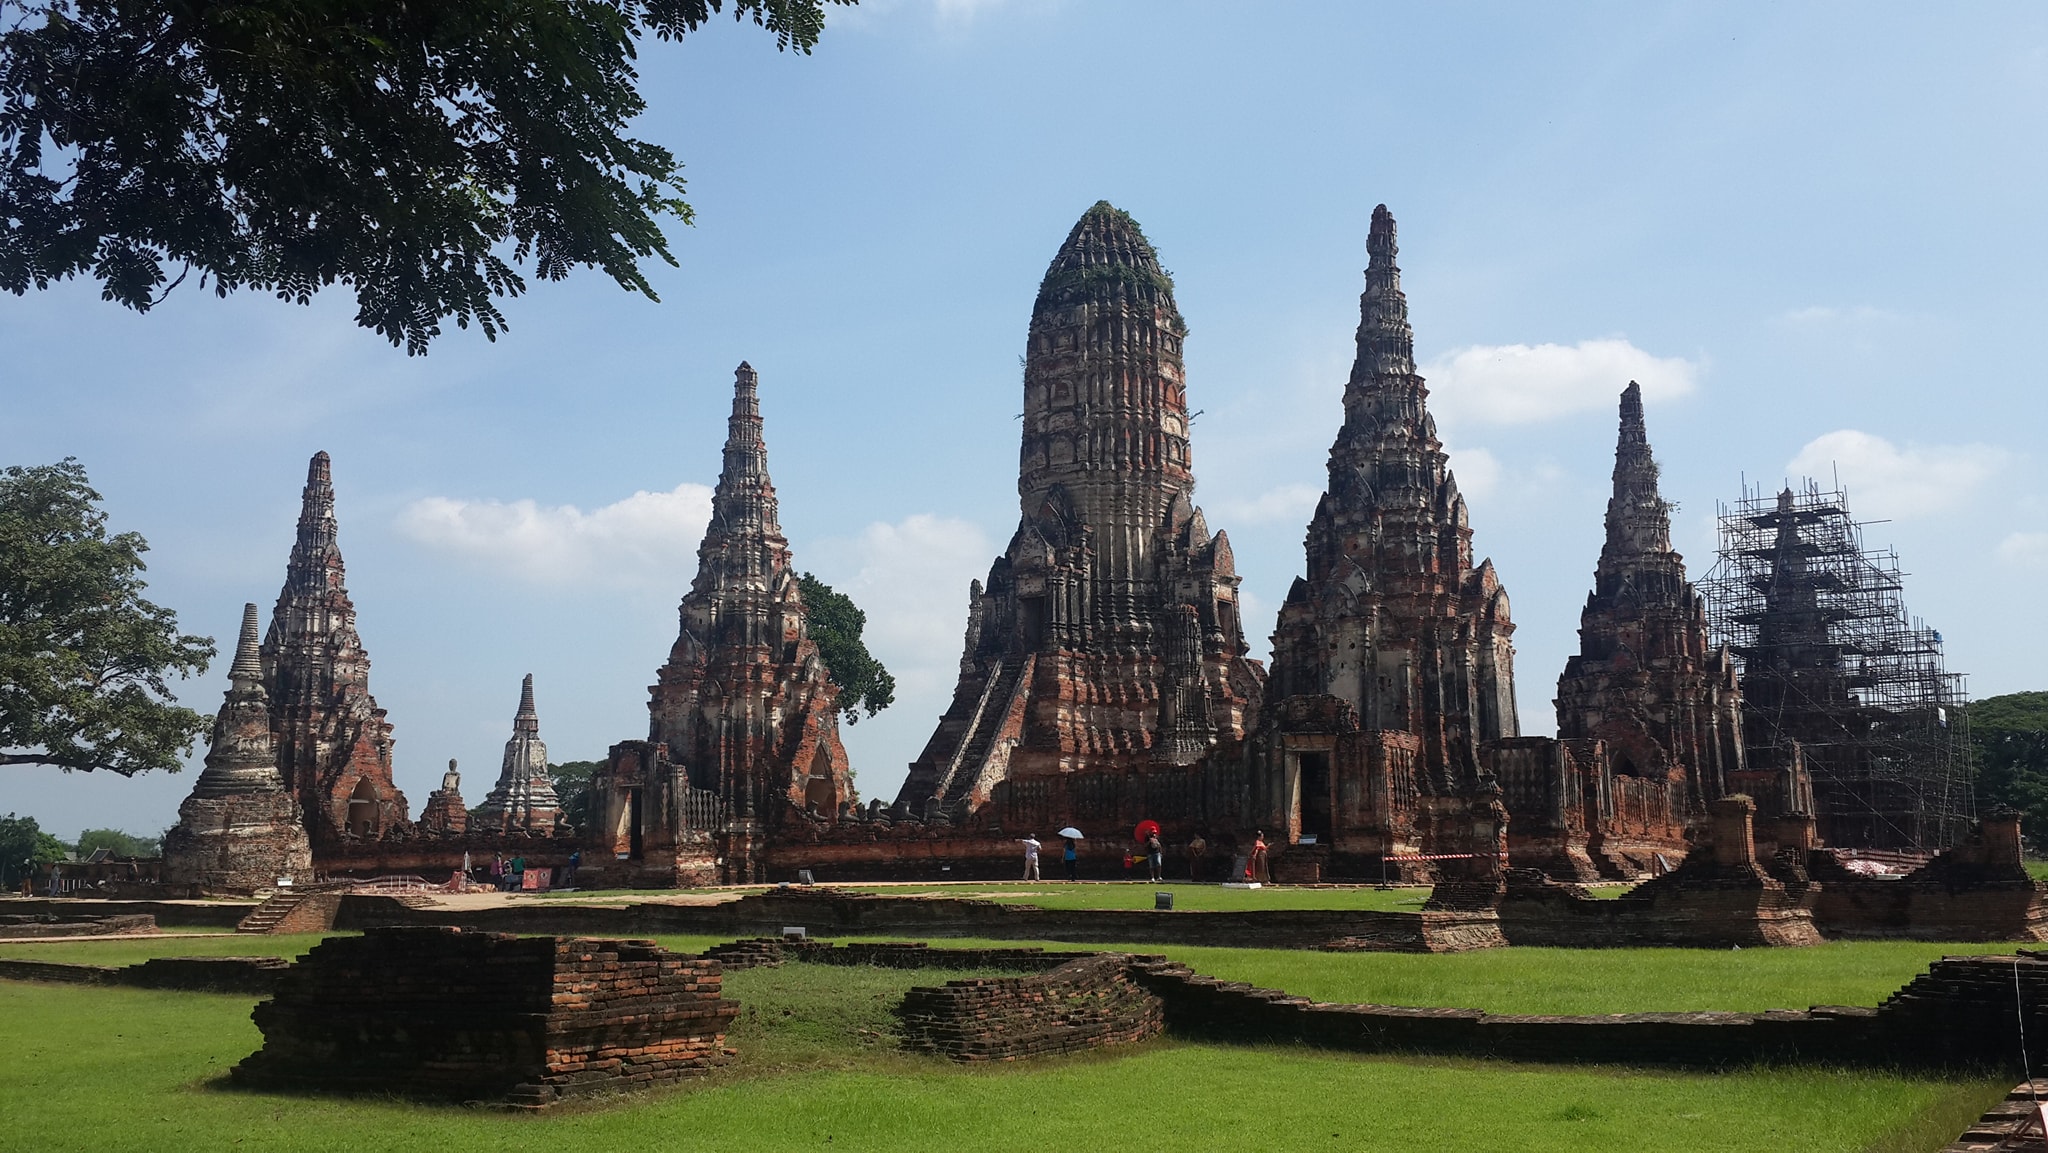
castle, landmark, historic site, temple, place of worship, hindu temple, spire, architecture, unesco world heritage site, grass, wat, sky, building, ancient history, tourist attraction, tree, national historic landmark, ruins, plant, medieval architecture, history, stone carving, tourism, archaeological site